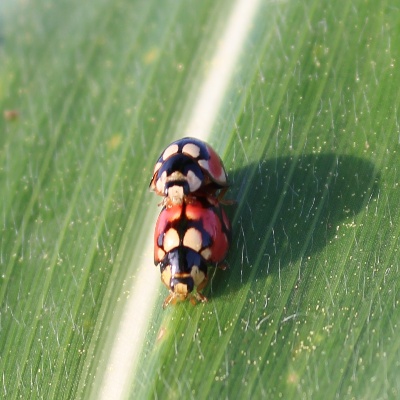
Crop: Maize
Condition: leaf beetle